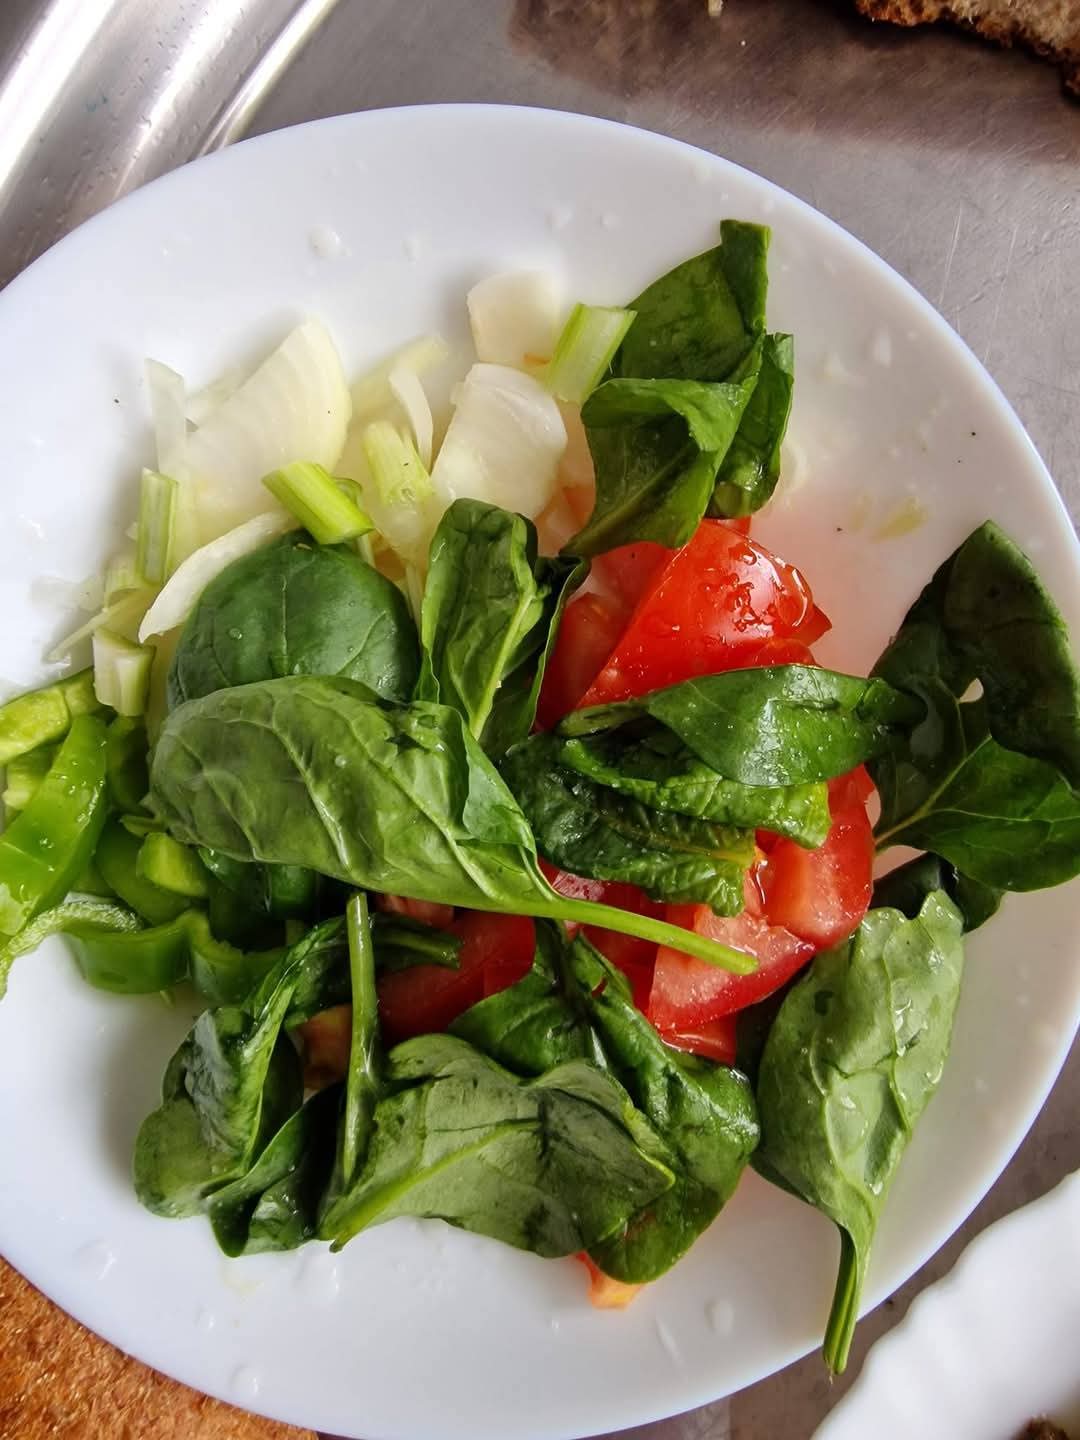
الوصف بالفصحى: طبق به سلطة خضروات متنوعة
الوصف بالعامية السودانية: صحن سلطة خدرا
التصنيف: Food & Drinks